University of Georgia

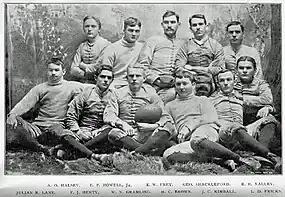
The first football squad at the University of Georgia in 1892.

The university began its first year-round residential study-abroad program at Trinity College of Oxford University in England, where students and faculty live in a three-story Victorian house owned by UGA and located in the heart of the city of Oxford. Founded in 1987, the UGA at Oxford program began as a summer option and expanded to include spring in 1994. With the purchase of the house in 1999, the program became available throughout the academic year.